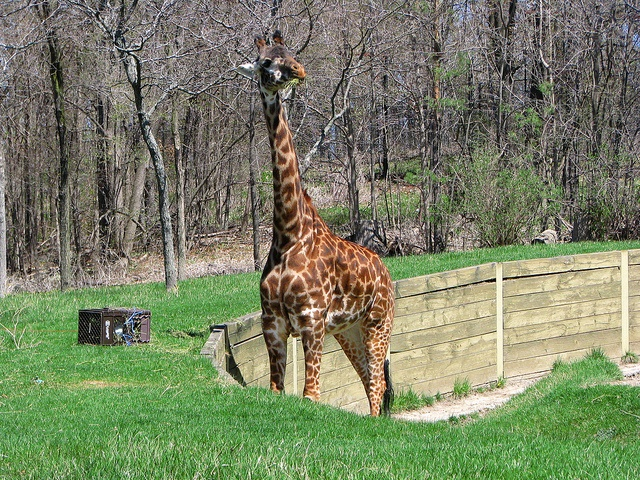
A tall giraffe is in an enclosure by the grass.
a really big giraffe that is standing inside a fence
A giraffe that is standing near the grass.
A giraffe standing by a wooden wall surrounded by grass.
A tall giraffe walking across a grass covered field.